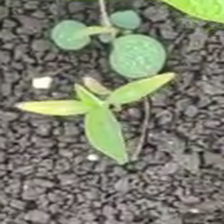
Weed species: Moti_dudhi(Euphorbia_geneculata_L)